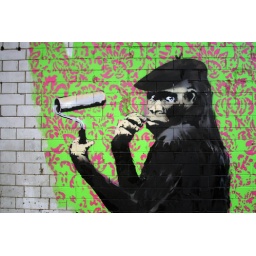
A monkey uses patterned paint to decorate the walls of Banksy's Cans Festival in a tunnel underneath Waterloo Station.